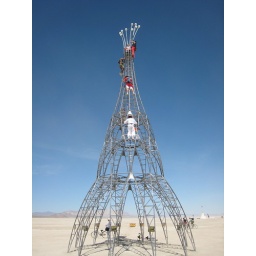
Best seat in the house